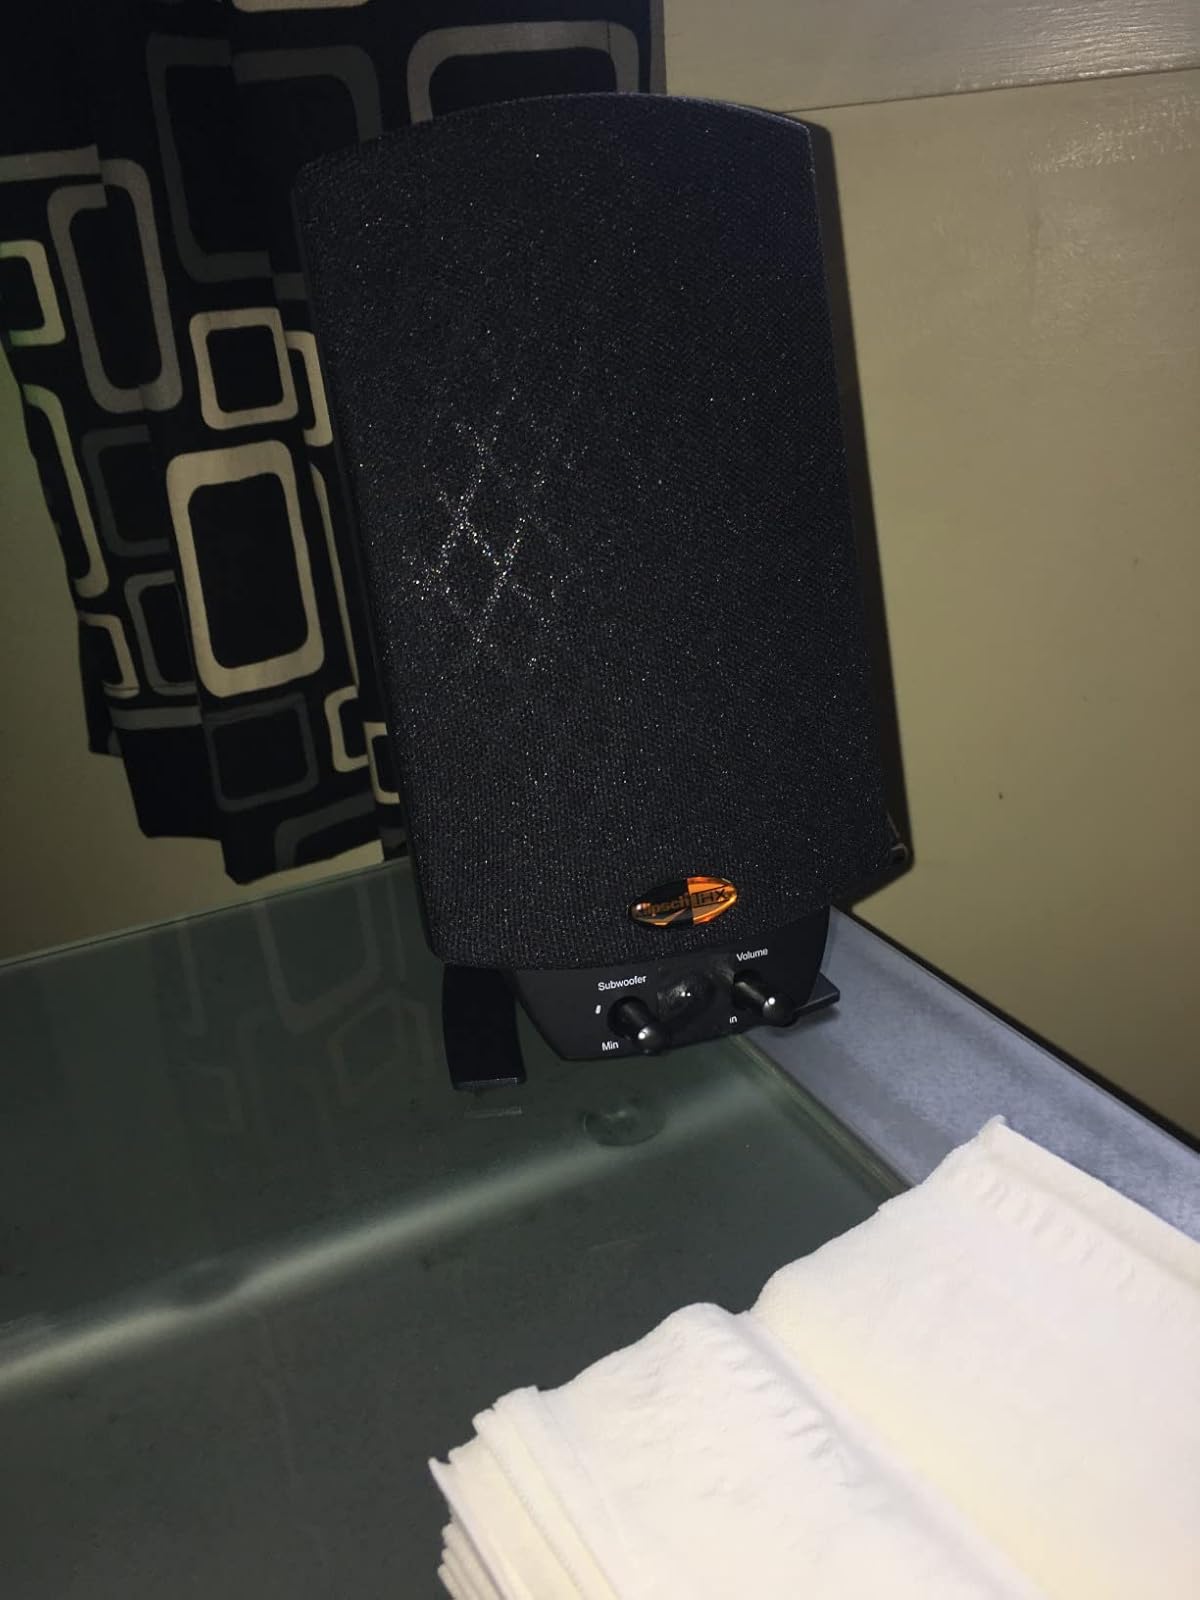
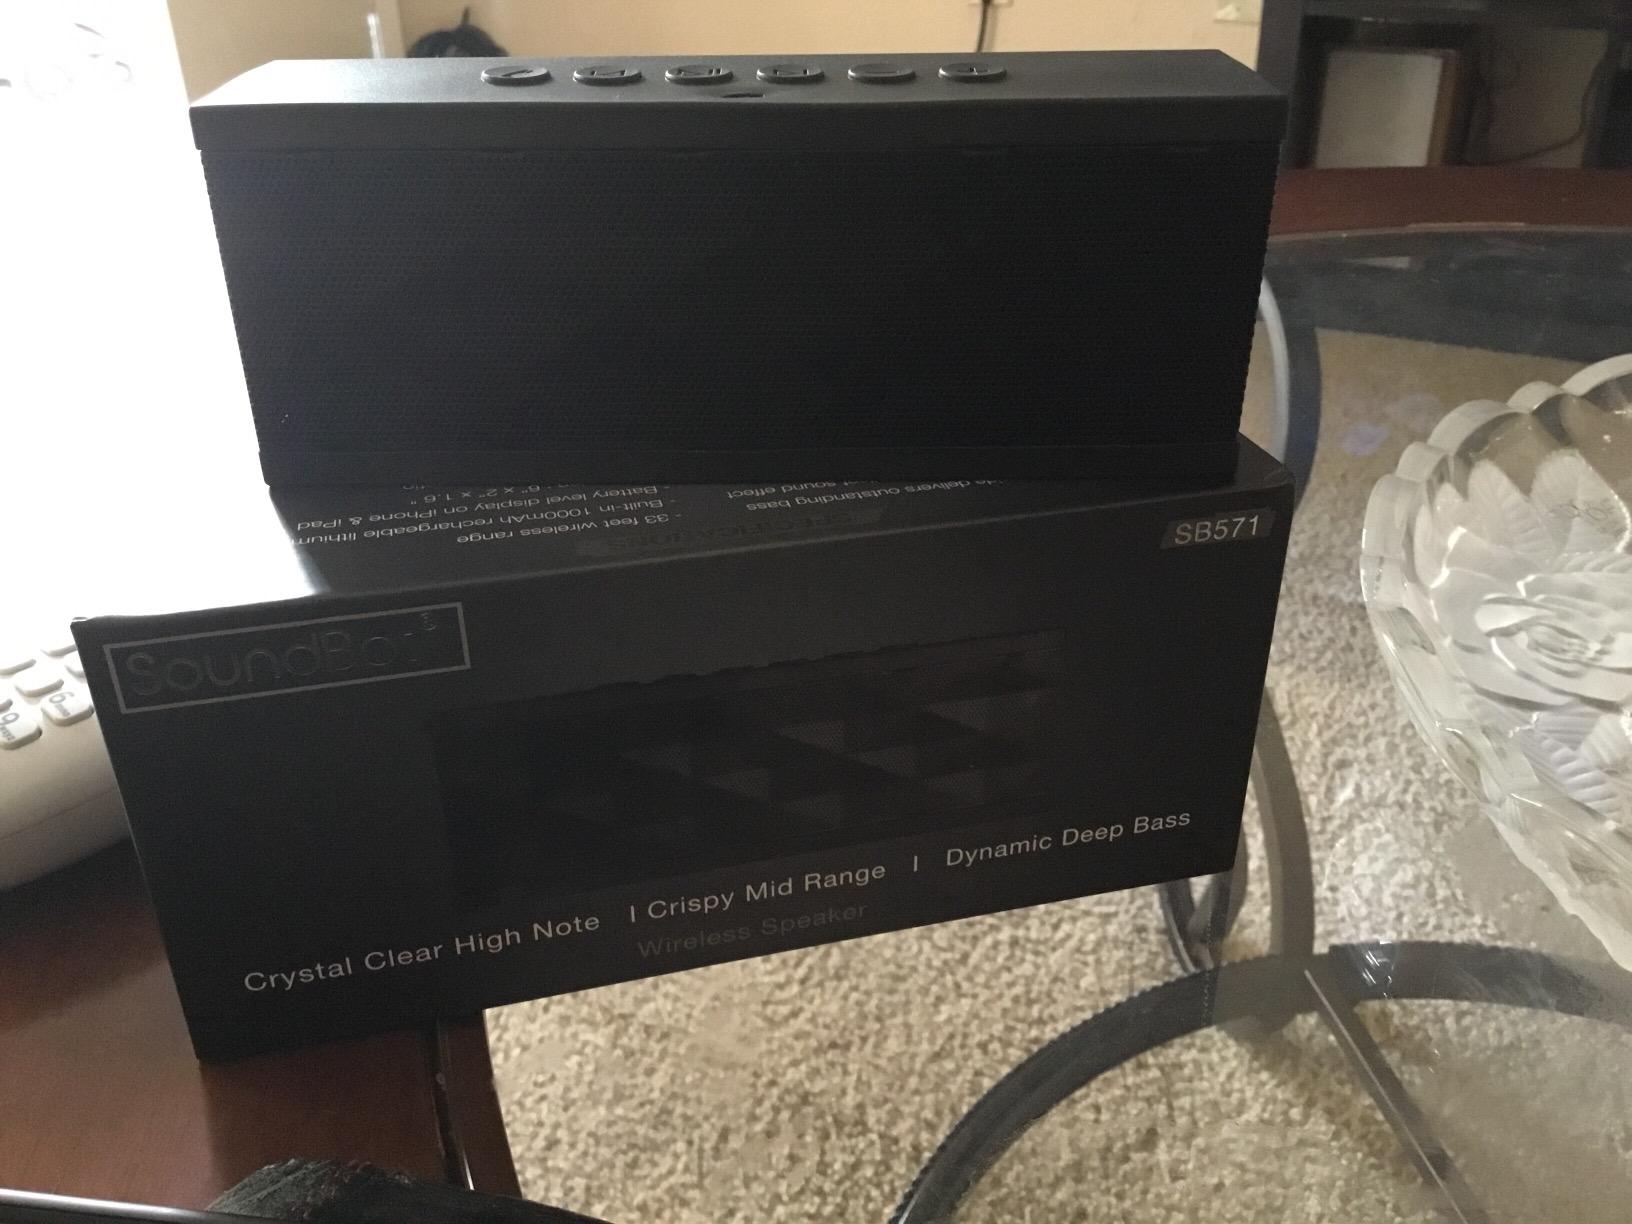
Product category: speaker
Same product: no